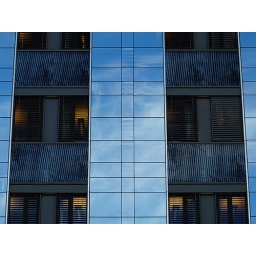
Detail from a fairly new office building in Oslo.